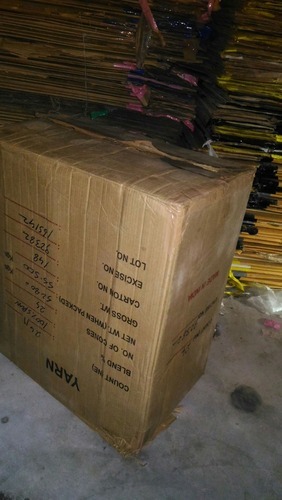
Label: cardboard